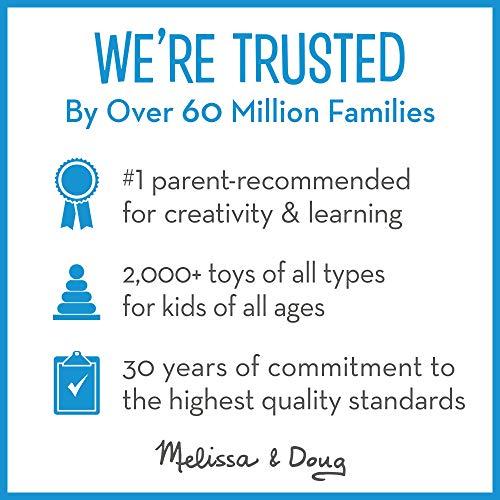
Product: Melissa & Doug Lovey Lamb Stuffed Animal (10 inches)
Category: Toys & Games | Stuffed Animals & Plush Toys | Stuffed Animals & Teddy Bears
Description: Soft, cuddly plush lamb.
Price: $14.99
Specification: ProductDimensions:9.5x7x16.2inches|ItemWeight:5.6ounces|ShippingWeight:5.6ounces(Viewshippingratesandpolicies)|DomesticShipping:ItemcanbeshippedwithinU.S.|InternationalShipping:ThisitemcanbeshippedtoselectcountriesoutsideoftheU.S.LearnMore|ASIN:B004N7MOUU|Itemmodelnumber:7693|Manufacturerrecommendedage:3months-15years